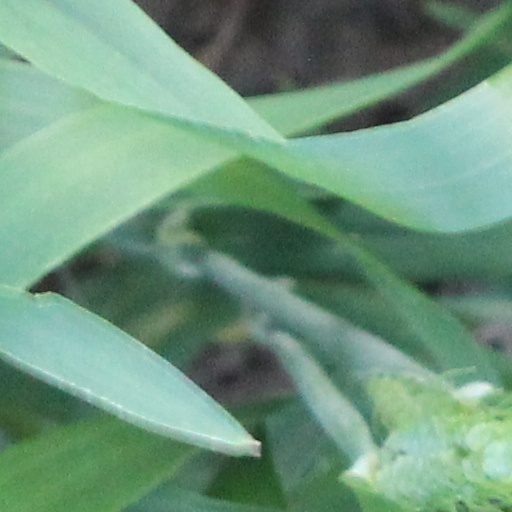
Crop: wheat